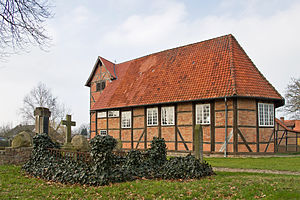
Damnatz / Kultur og seværdigheder
Damnatz Kirke med kirkegård
Damnatz til Cuxhaven går over Elben-diget gennem kommunen.